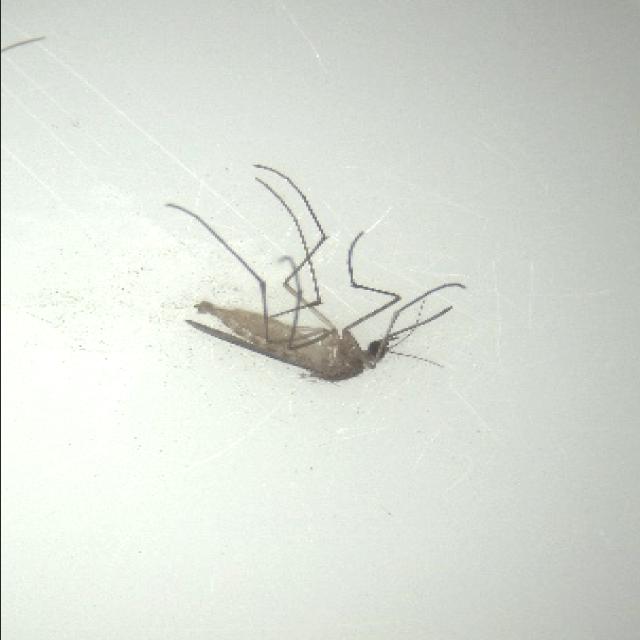
Species: culex_pipiens